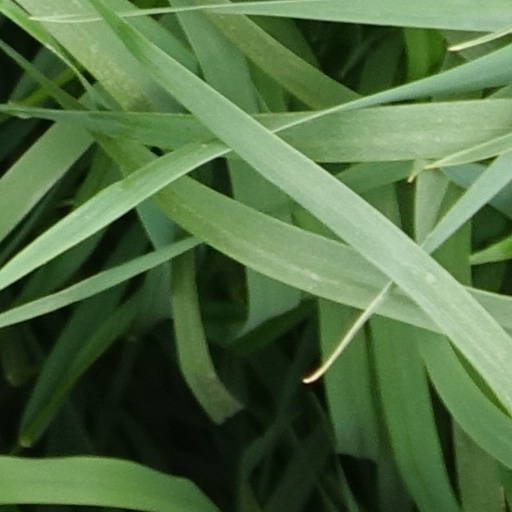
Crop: wheat